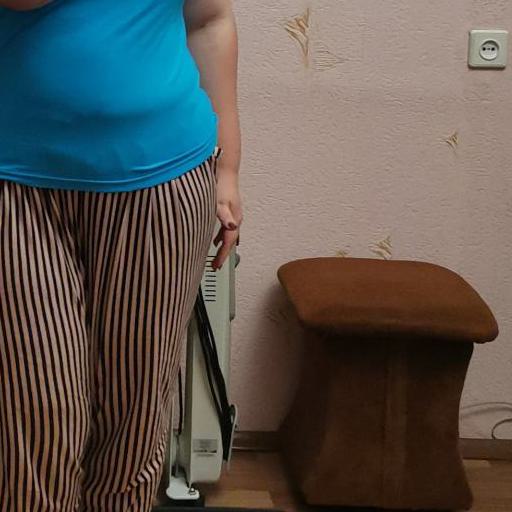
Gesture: no_gesture